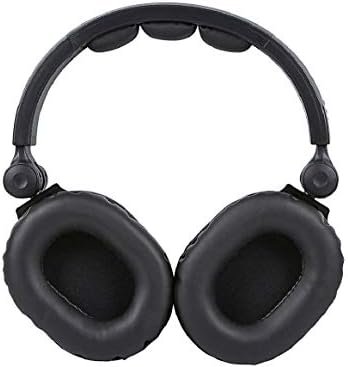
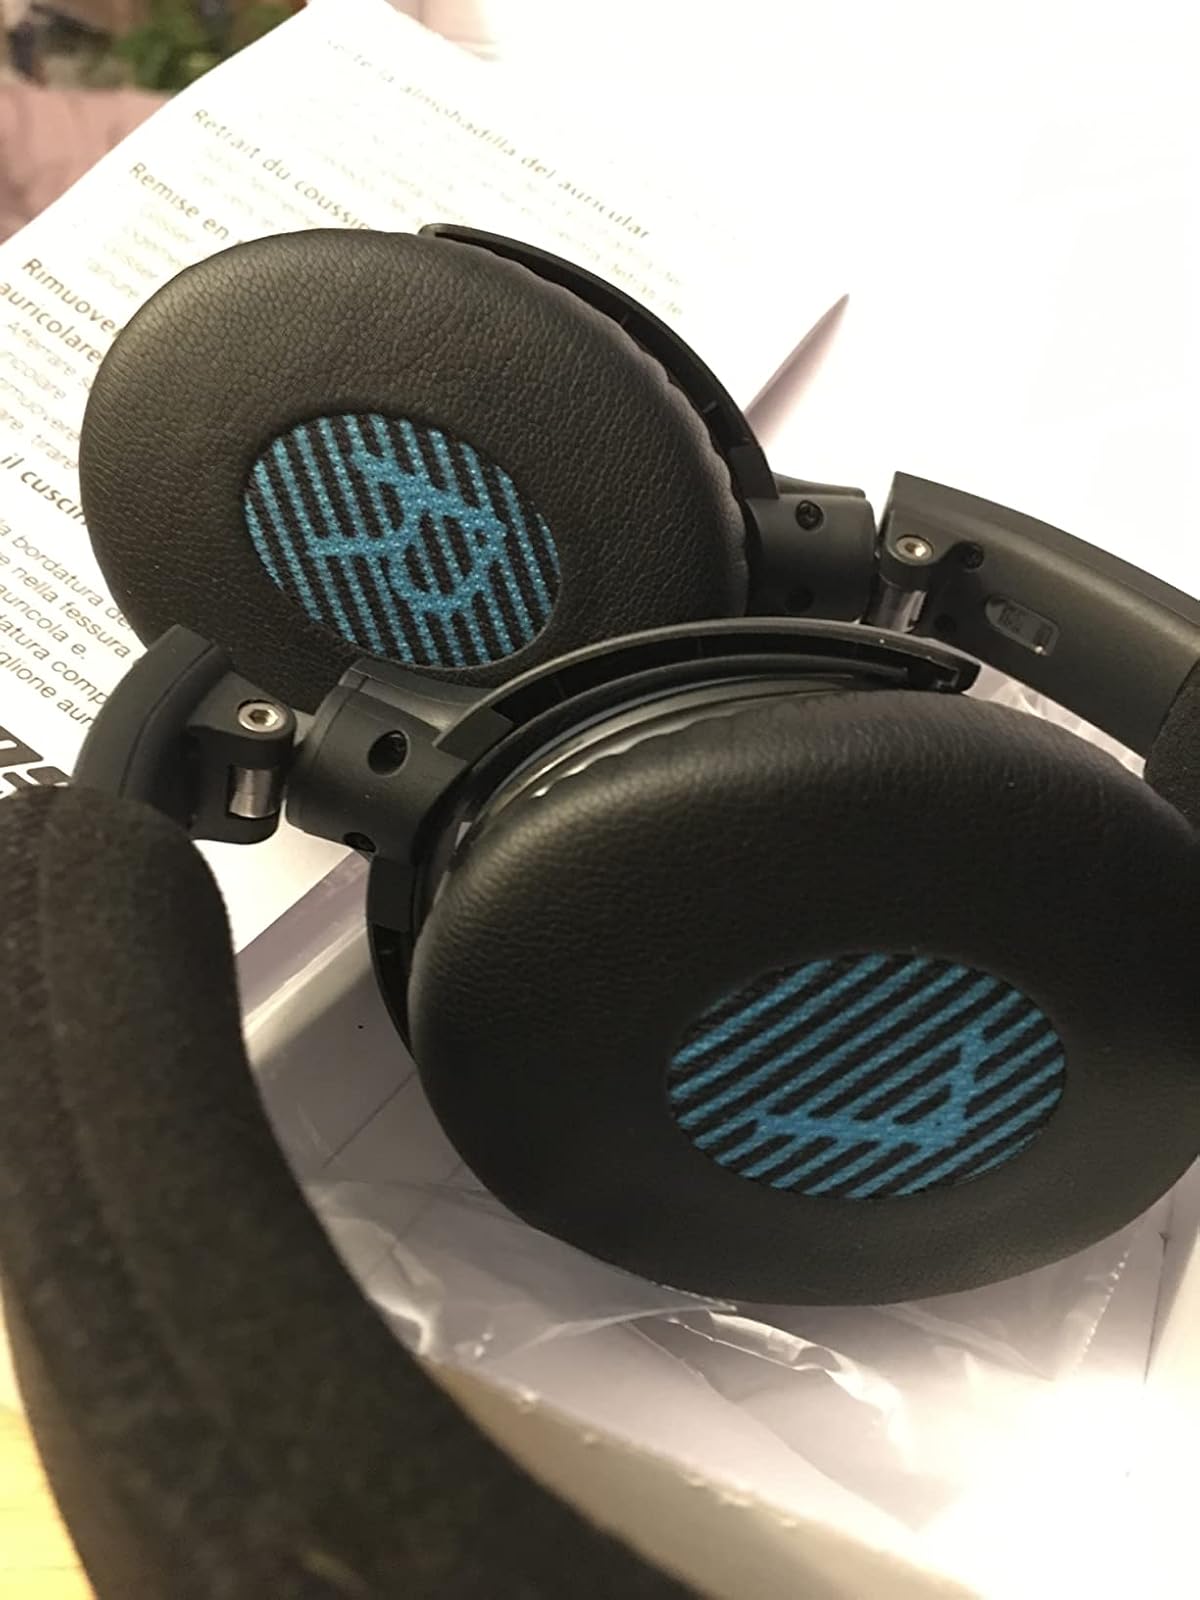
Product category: headphones
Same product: no